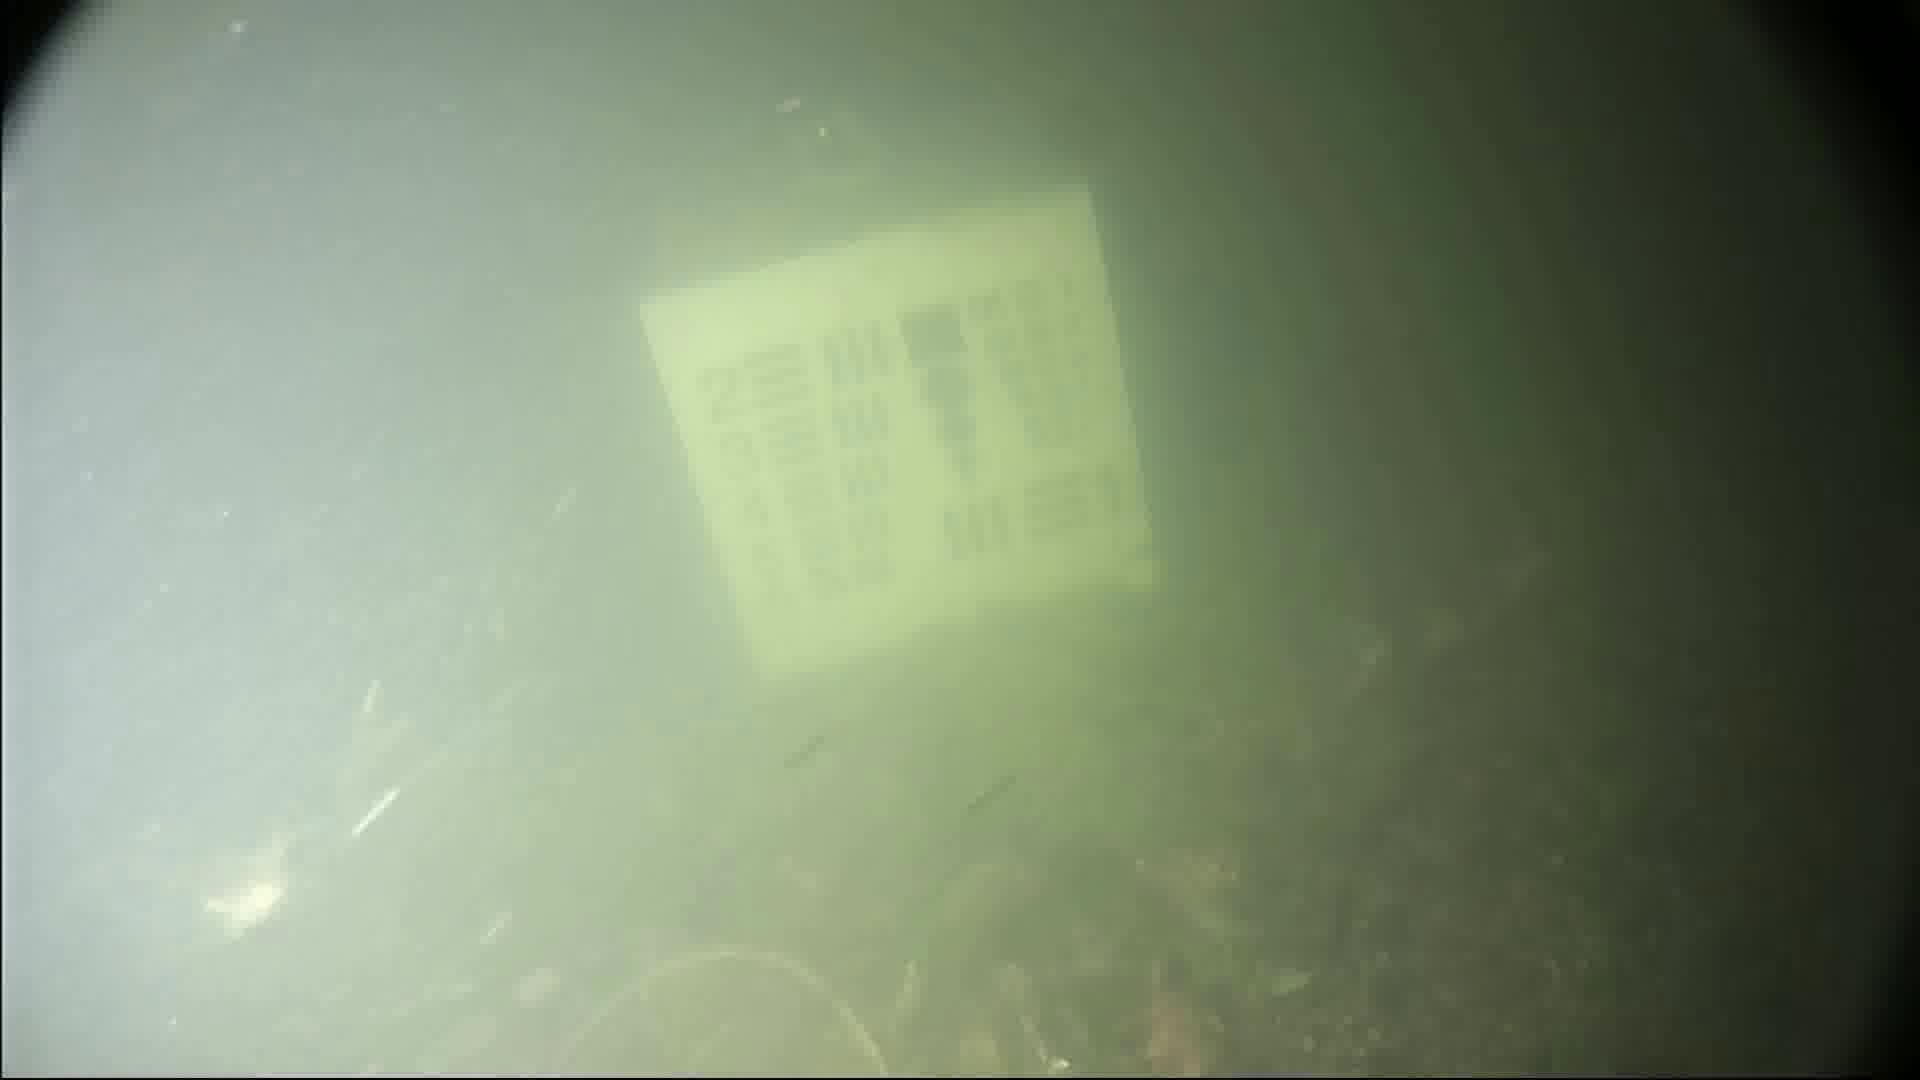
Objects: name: crab